SCR-108

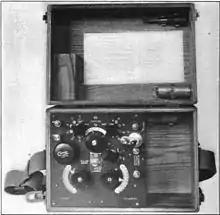
SCR-54

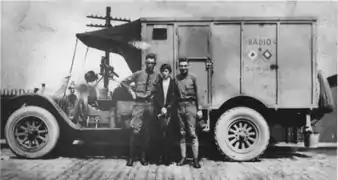
SCR-108 Radio truck

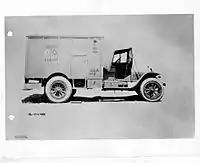
SCR-124 Radio Truck

The SCR-124 was evidently housed in a similar truck, and was assigned to division and Corps level headquarters. it carried the following components-